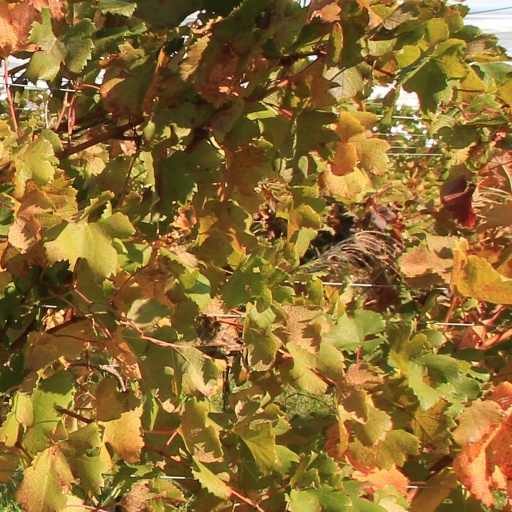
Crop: grape